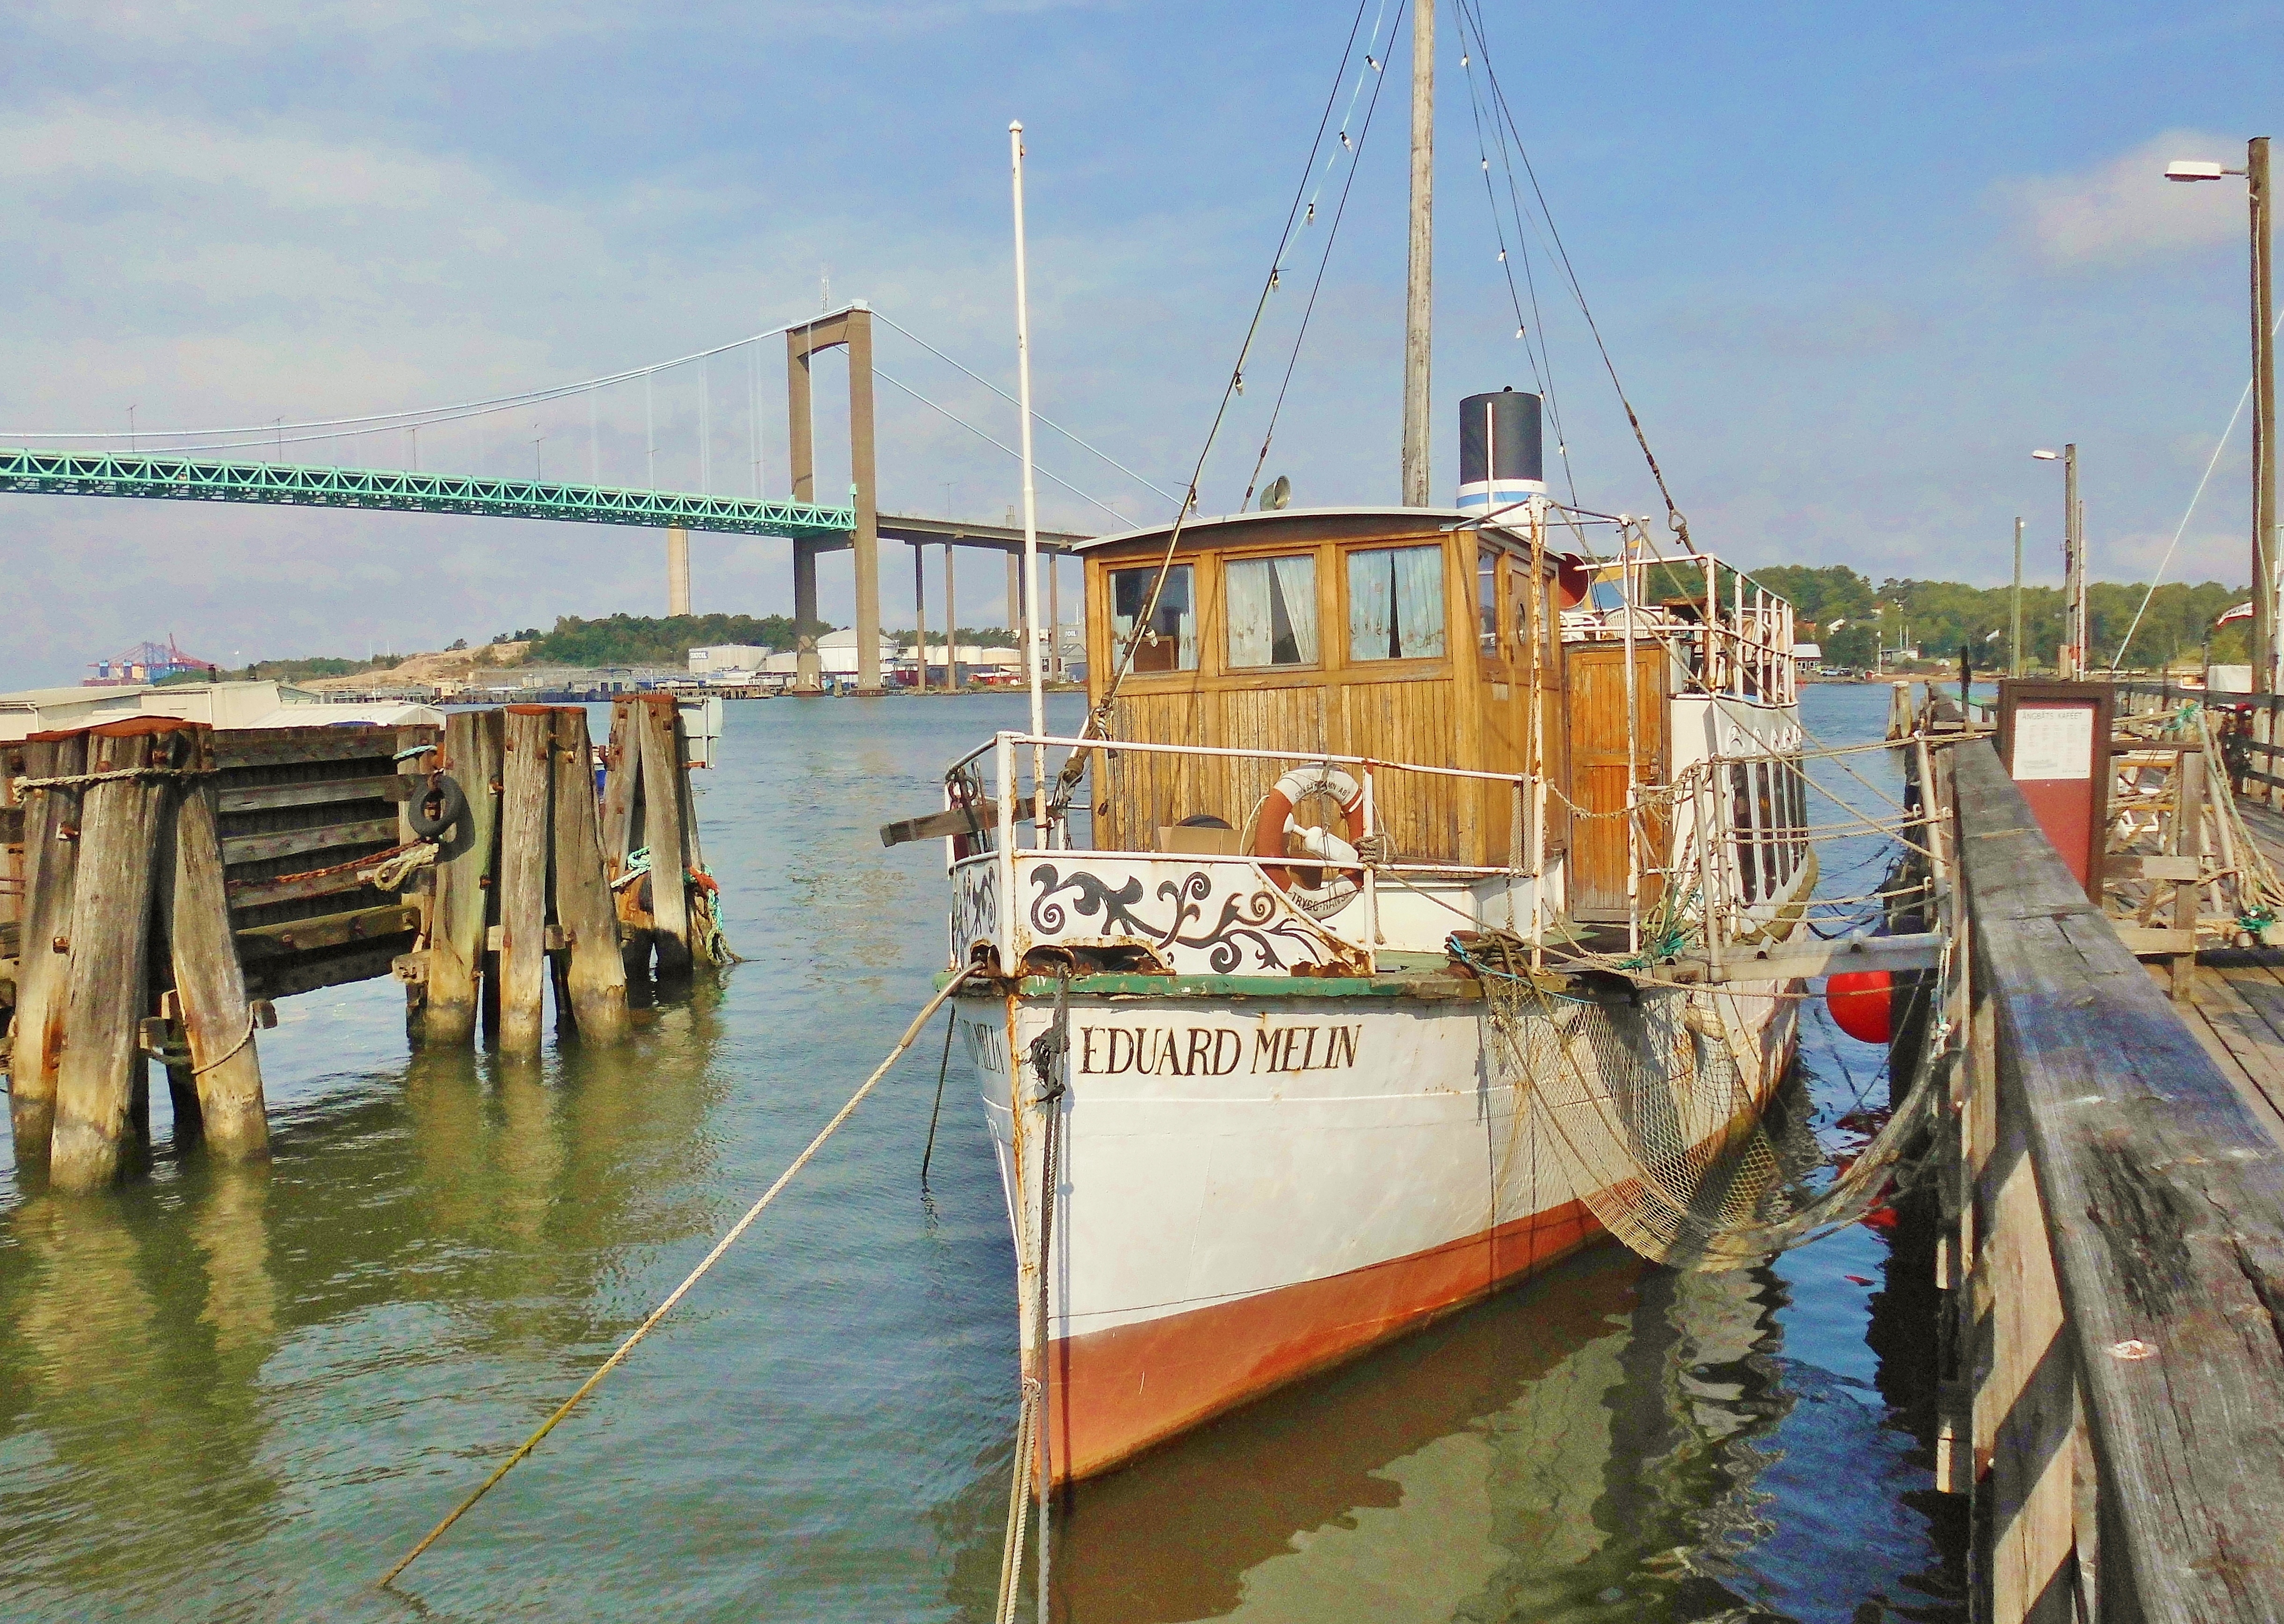
dock, boat, antique, canal, ship, vehicle, mast, port, waterway, infrastructure, decorative, sweden, channel, fishing vessel, motor ship, restaurant ship, wooden ship